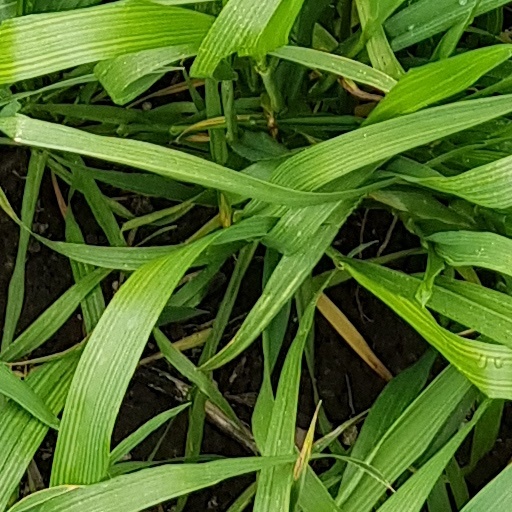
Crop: wheat